Eric Johannesen

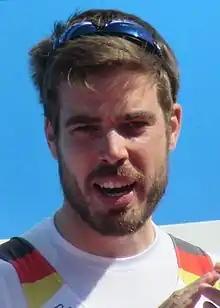
Johannesen in 2016

Eric Johannesen (born 16 July 1988) is a German former representative rower. He is a dual Olympian, an Olympic gold medallist and was a 2011 world champion.